Trojan War

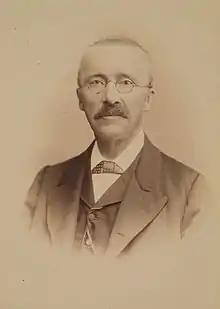
Schliemann was the first man to locate Troy at the mound known as Hisarlık

Odysseus' ten-year journey home to Ithaca was told in Homer's "Odyssey". Odysseus and his men were blown far off course to lands unknown to the Achaeans; there Odysseus had many adventures, including the famous encounter with the Cyclops Polyphemus, and an audience with the seer Teiresias in Hades. On the island of Thrinacia, Odysseus' men ate the cattle sacred to the sun-god Helios. For this sacrilege Odysseus' ships were destroyed, and all his men perished. Odysseus had not eaten the cattle, and was allowed to live; he washed ashore on the island of Ogygia, and lived there with the nymph Calypso. After seven years, the gods decided to send Odysseus home; on a small raft, he sailed to Scheria, the home of the Phaeacians, who gave him passage to Ithaca.